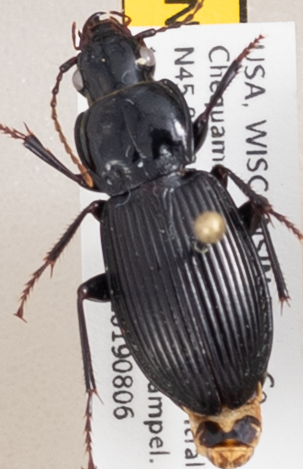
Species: Pterostichus novus
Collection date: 2019-08-06
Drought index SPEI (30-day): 0.608
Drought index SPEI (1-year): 1.45
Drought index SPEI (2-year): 1.13